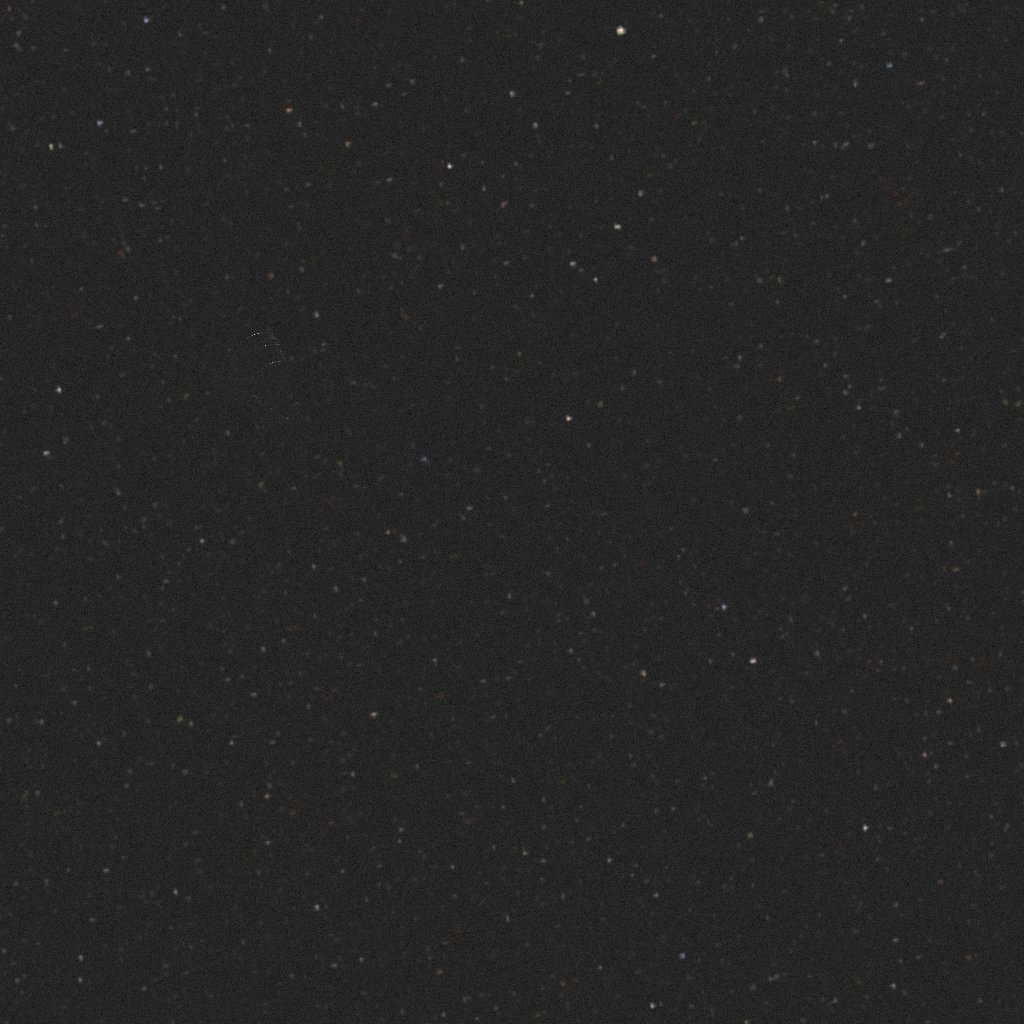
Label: debris